Atmakur revenue division, Nellore district

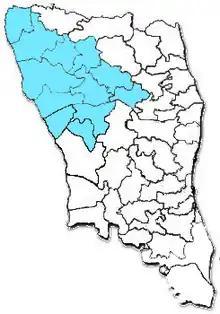
Atmakur revenue division during 2013–2022

The revenue division was formed with 10 mandals on 25 June 2013 by the Government of Andhra Pradesh. It was further reorganized with 9 mandals along with newly formed districts on 4 April 2022.